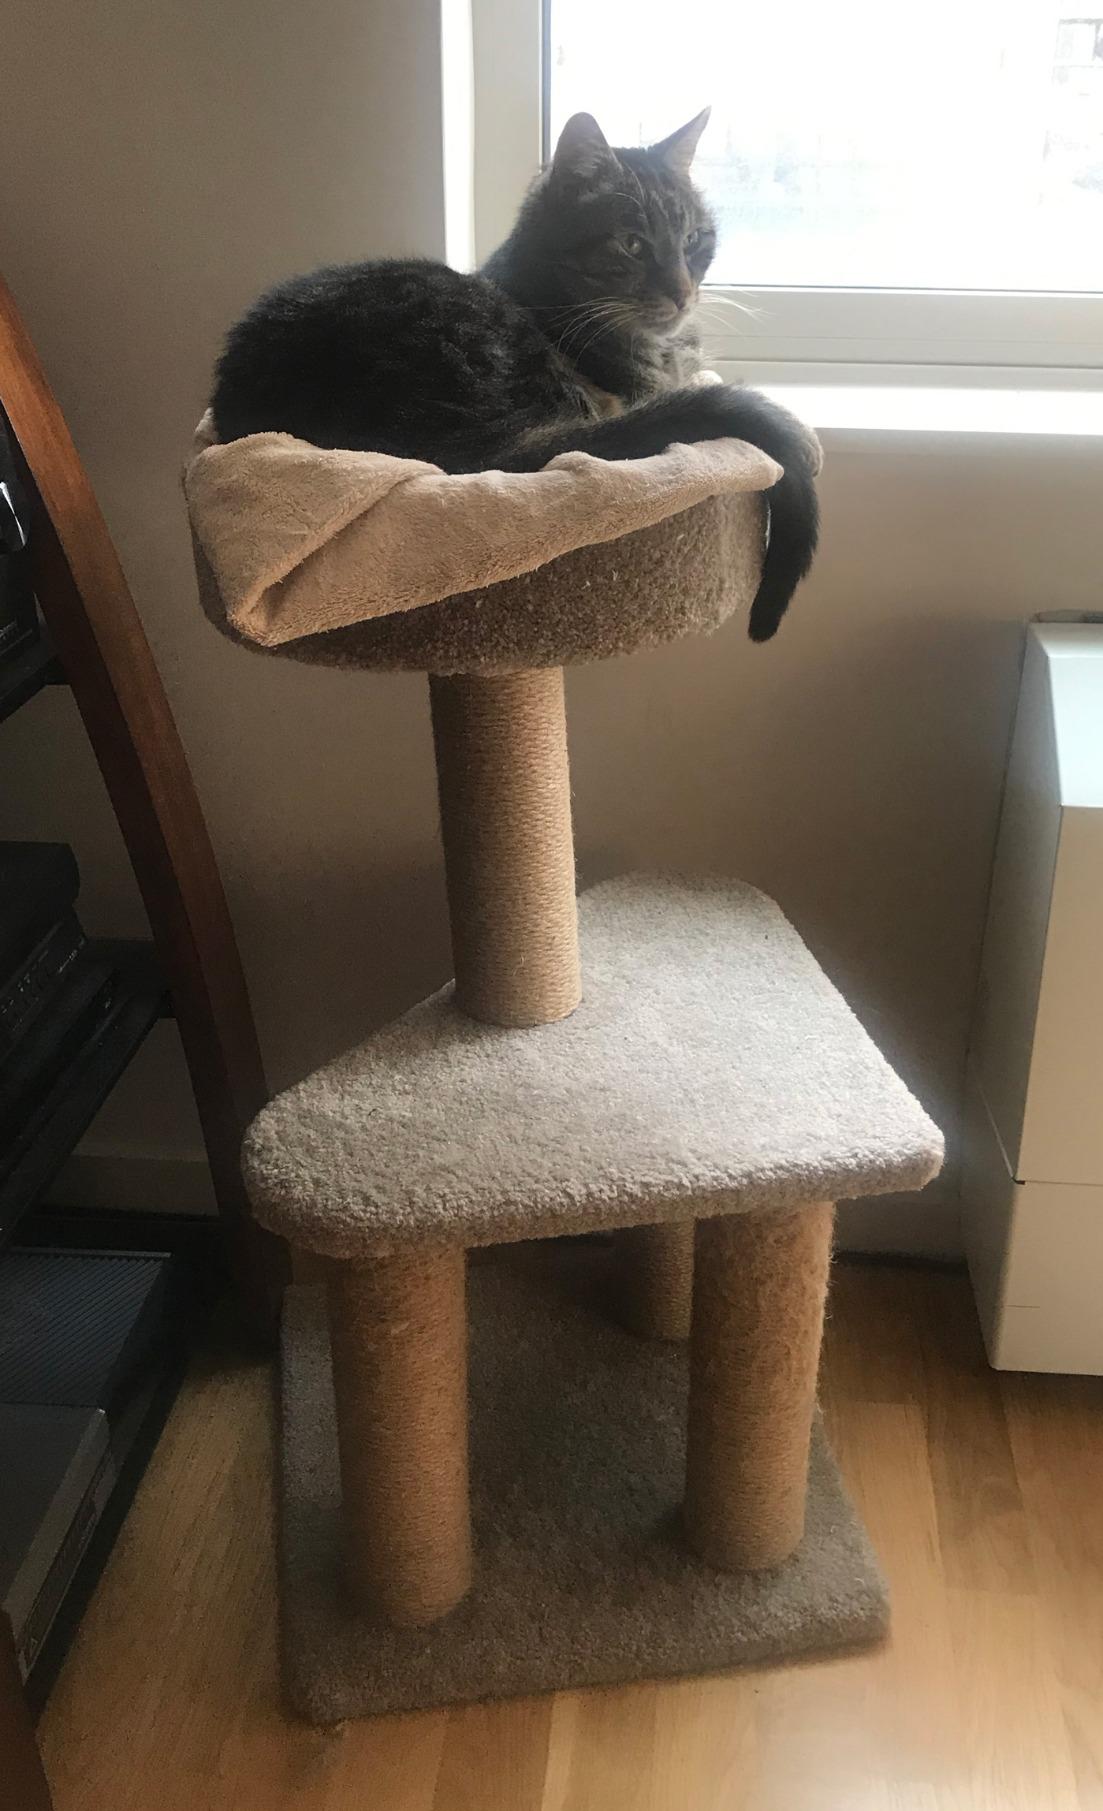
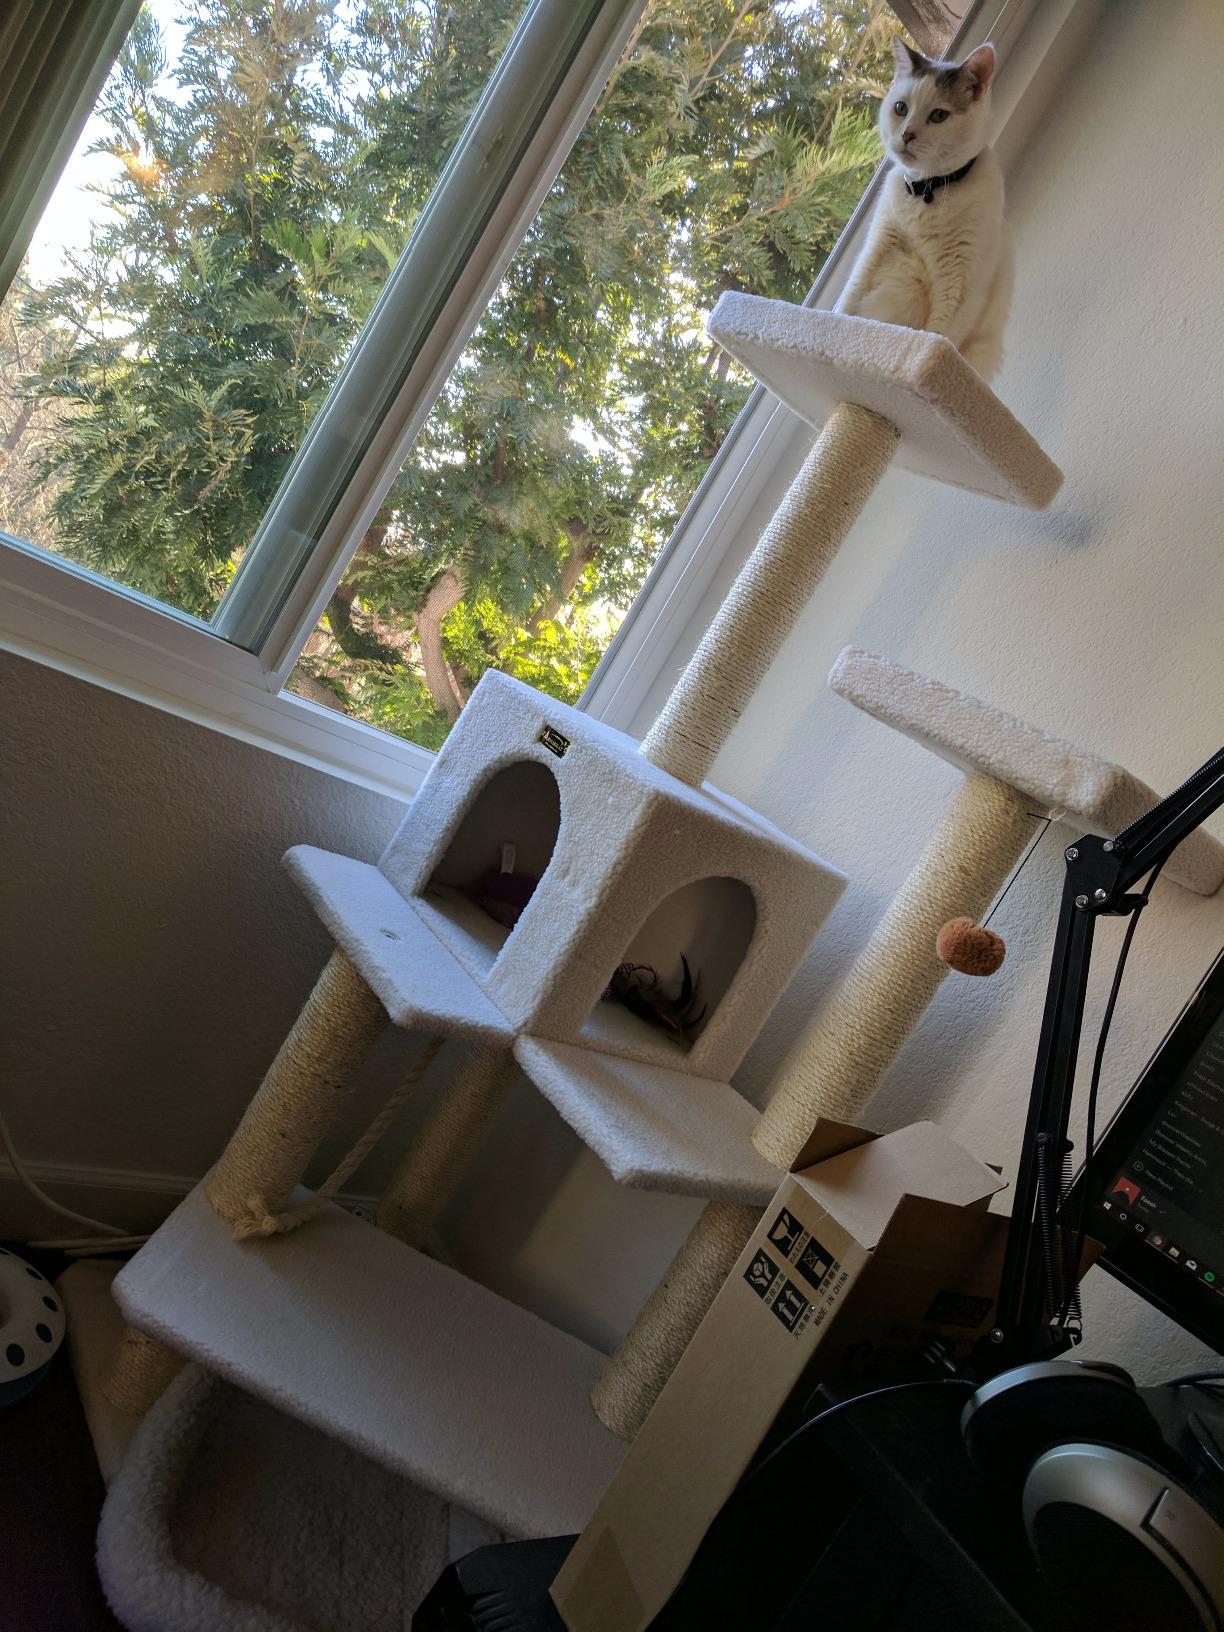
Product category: items_cat tree
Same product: no